Johan Friedrich Heinrich

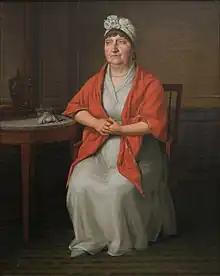
Bertha Heinrich.

Heinrich was married to Bertha van Lexmond (1738–1811). The couple had six daughters and one son. Christoffer Wilhelm Eckersberg has painted a pair of full-length portrait paintings of Heinrich and his wife. Heinrich acquired Sparresholm Manor at Næstved in 1789. In 1799, he sold the estate to Charles August Selby.